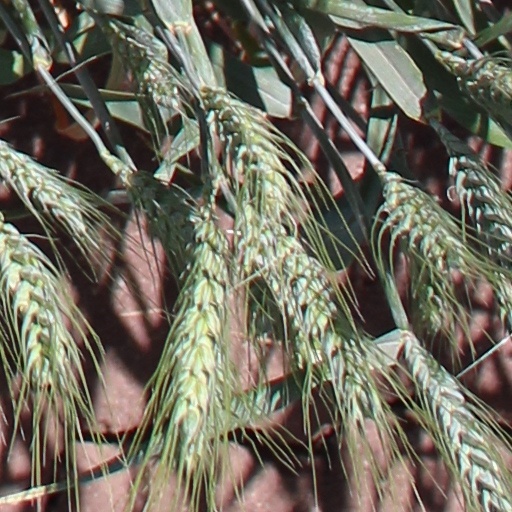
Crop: wheat